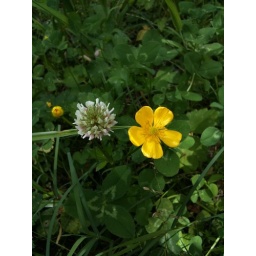
I found this interesting bush flower in the bush, it's very shiny and look lovely.